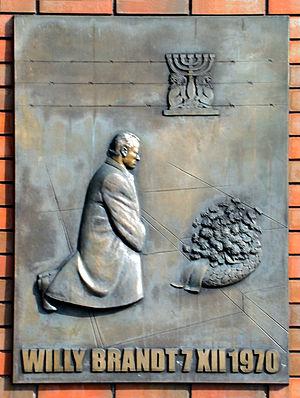
L'agenouillement de Willy Brandt à Varsovie eut lieu le 7 décembre 1970, jour de la signature de l'accord de Varsovie entre la République populaire de Pologne et la République fédérale d'Allemagne.
Le monument aux héros du ghetto, également appelé en français mais de façon imprécise mémorial du ghetto de Varsovie, est un monument du centre-ville de Varsovie, la capitale polonaise. Il est situé à proximité de l'endroit où commencèrent en avril 1943 les affrontements entre combattants juifs et soldats allemands lors du soulèvement du ghetto de Varsovie.
La Shoah est l’extermination systématique par l'Allemagne nazie d'entre cinq et six millions de Juifs, soit les deux tiers des Juifs d'Europe et environ 40 % des Juifs du monde, pendant la Seconde Guerre mondiale. On utilise aussi les termes d'« Holocauste », de « génocide juif » ou « génocide nazi », voire « Génocide » tout court, de « judéocide » ou encore de « destruction des Juifs d'Europe », des débats opposant historiens et linguistes sur le terme adéquat.